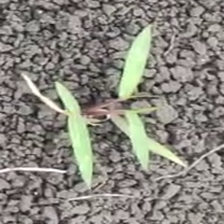
Weed species: Digitaria_SP_(Digitaria Sanguinalis )